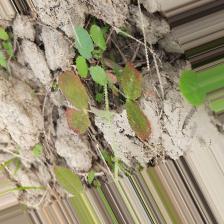
Label: Lentil Rust